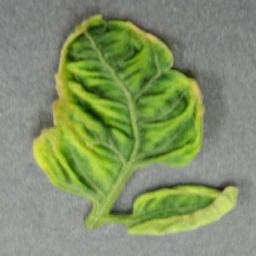
Label: Tomato___Tomato_Yellow_Leaf_Curl_Virus